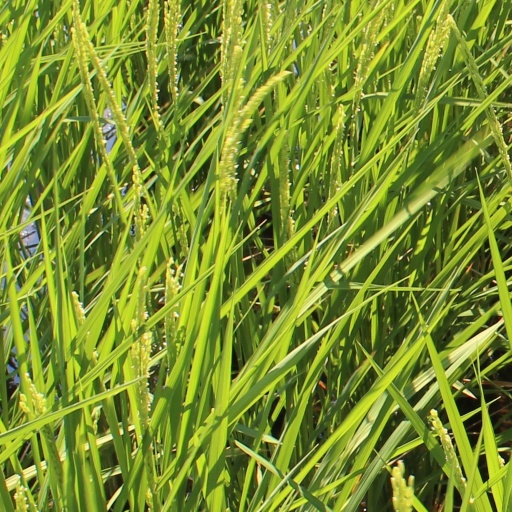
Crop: rice